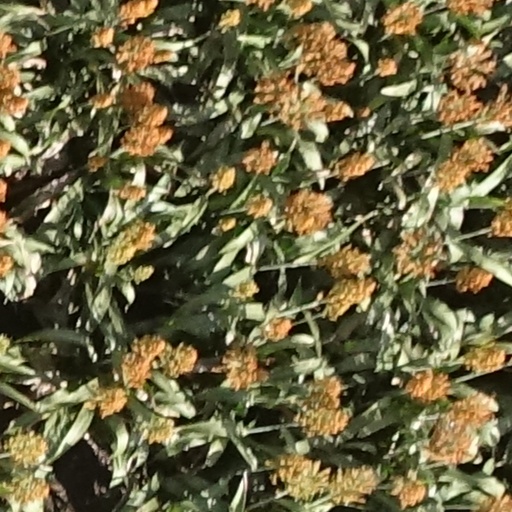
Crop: sorghum